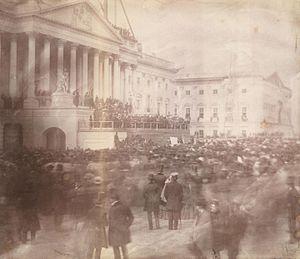
30 avril, Trieste : départ de l’expédition du Novara pour un voyage scientifique autour du monde.
La présidence de James Buchanan débuta le 4 mars 1857, date de l'investiture de James Buchanan en tant que 15ᵉ président des États-Unis, et prit fin le 4 mars 1861. Buchanan, un démocrate originaire de Pennsylvanie, entra en fonction après avoir battu l'ancien président Millard Fillmore, candidat du Parti américain, et John Charles Frémont, candidat du Parti républicain, à l'élection présidentielle de 1856. Quatre ans plus tard, le républicain Abraham Lincoln lui succéda à la Maison-Blanche.